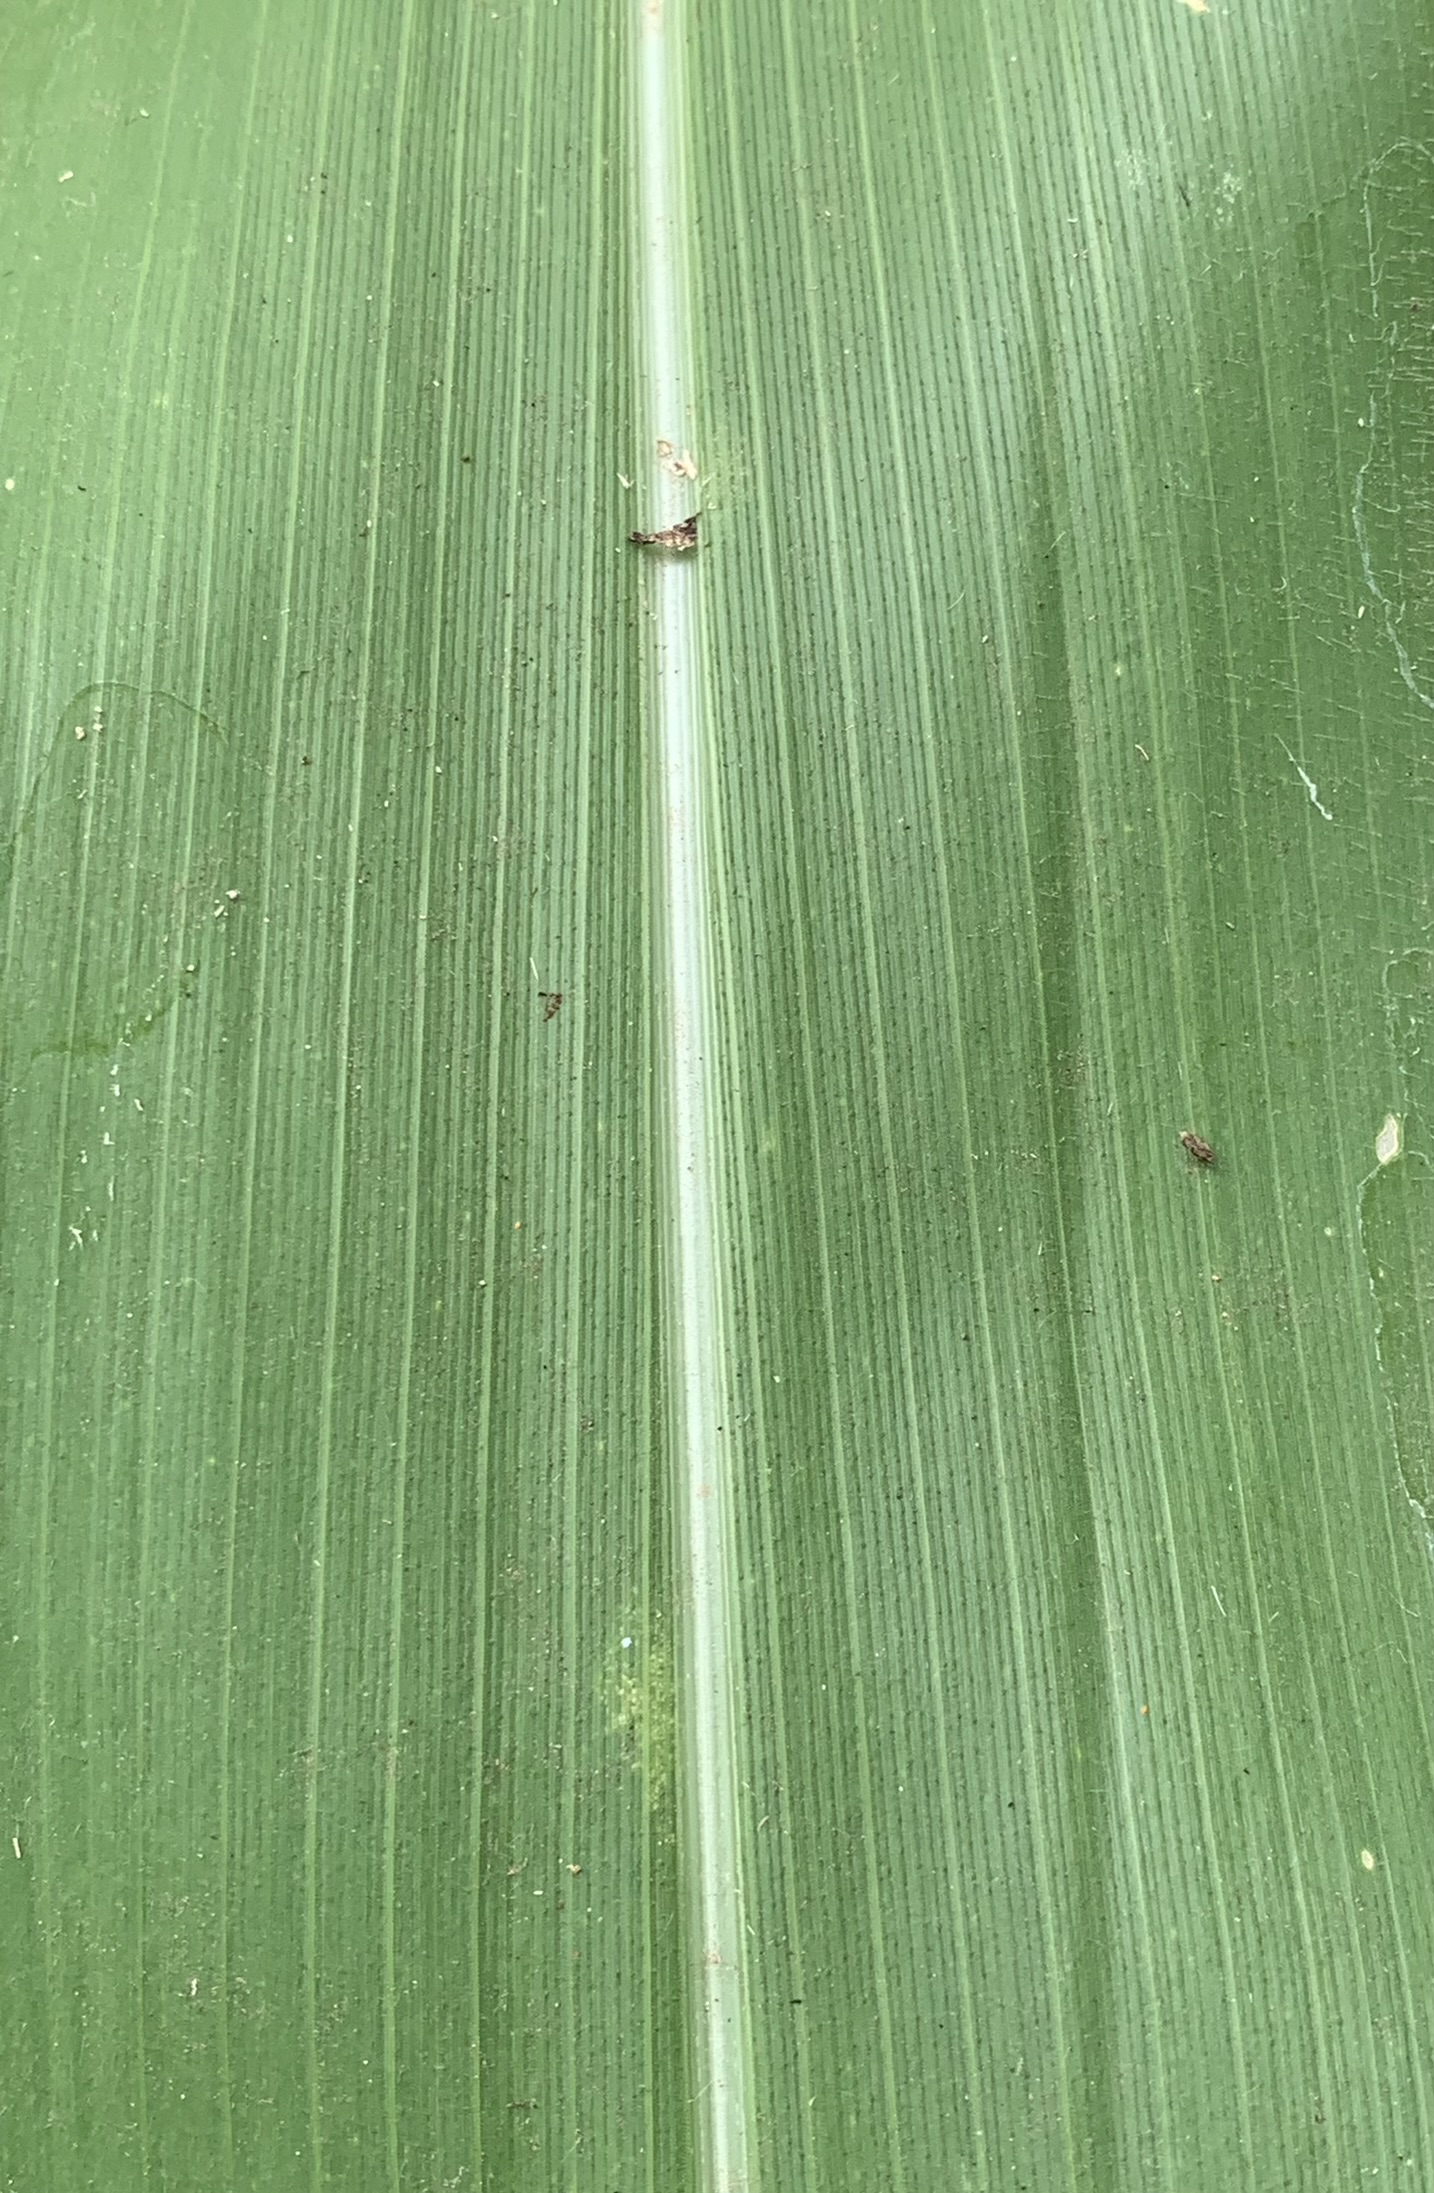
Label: Healthy